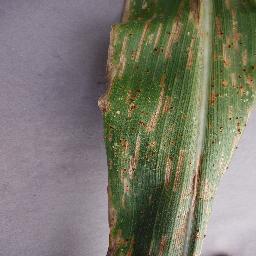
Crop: corn
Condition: (maize)_northern_blight